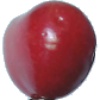
Label: Cherry 2